Charles Moore and Co.

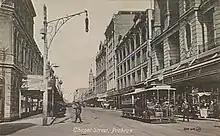
Chapel Street Melbourne c1915. The four storey building second from the right was the Charles Moore and Co. department store (built 1903-1906 prior to the construction of Read's Emporium) which was demolished in the 1960s to make way for single storey carpark.

Moore was a leading figure in the Central Traders' Association, which represented businesses around Grote and Gouger Streets, bravely making major investments away from the major retail precinct of Rundle, Hindley and Grenfell Streets.